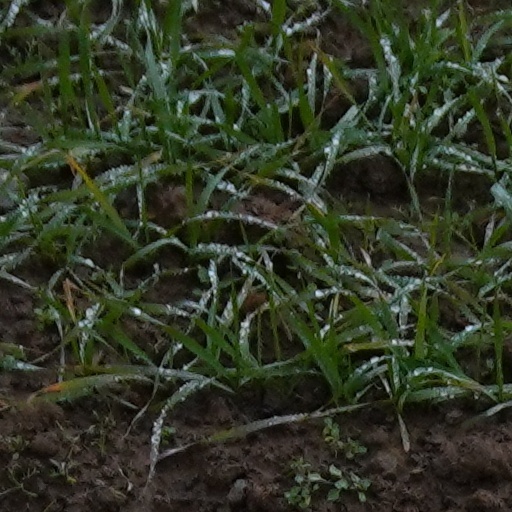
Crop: wheat